Battle of Sharon

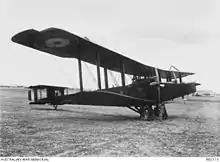
A side view of the Handley–Page 0/400 of No. 1 Squadron, Australian Flying Corps

Leaving the 8th Light Horse Regiment at Lejjun, the 9th and 10th Light Horse Regiments (3rd Light Horse Brigade) approached Jenin from two different directions, before charging into the town. After a two-hour-long battle the town along with the main line of retreat out of the Judean Hills were captured. Jenin had also been the main supply and ordnance depot for the Ottoman Seventh and Eighth Armies. Among the captures were "very large quantities of valuable stores of all sorts," workshops, three hospitals, locomotives and rolling stock at the station. With two aerodromes, Jenin had also been the main German air base. Here 24 burnt aircraft were counted among the captures. By the evening of 20 September Australian Mounted Division controlled Jenin and patrolled the plain between the 4th and 5th Cavalry Divisions. All the Ottoman Seventh and Eighth Armies main lines of retreat were controlled by Desert Mounted Corps except the Hedjaz railway to the east of the Jordan River.